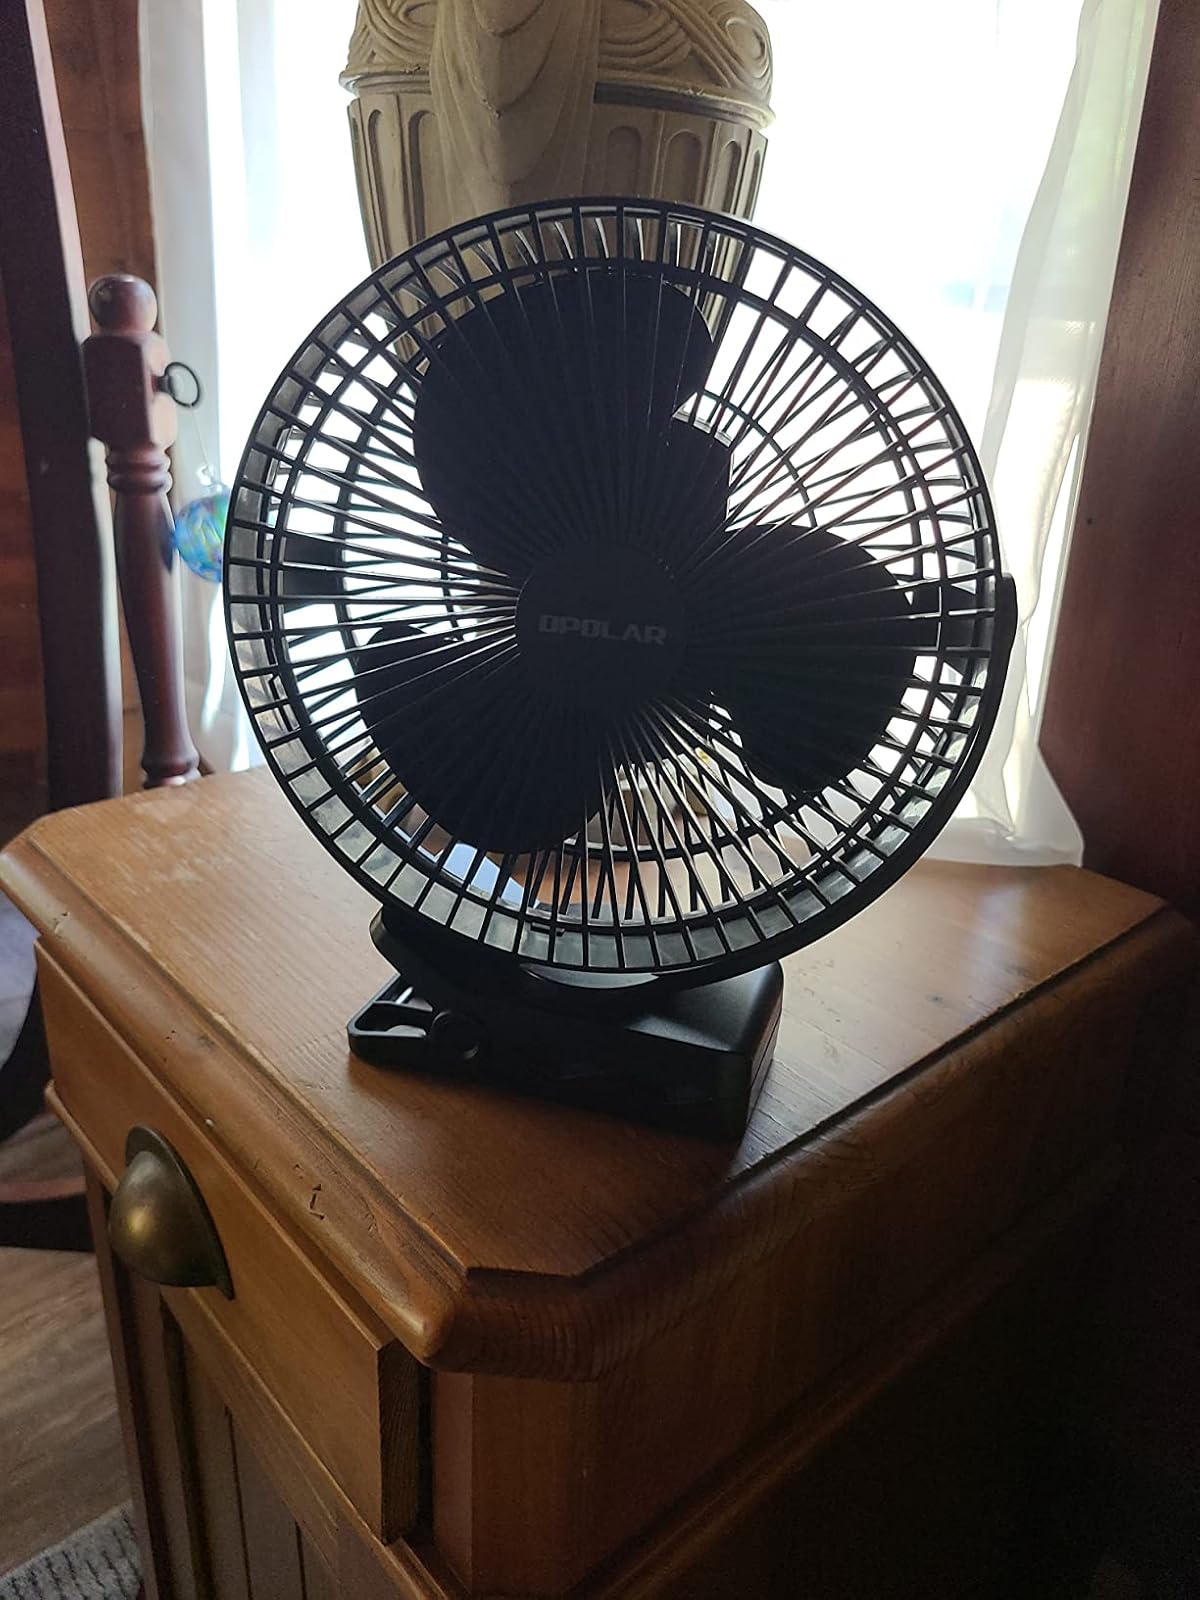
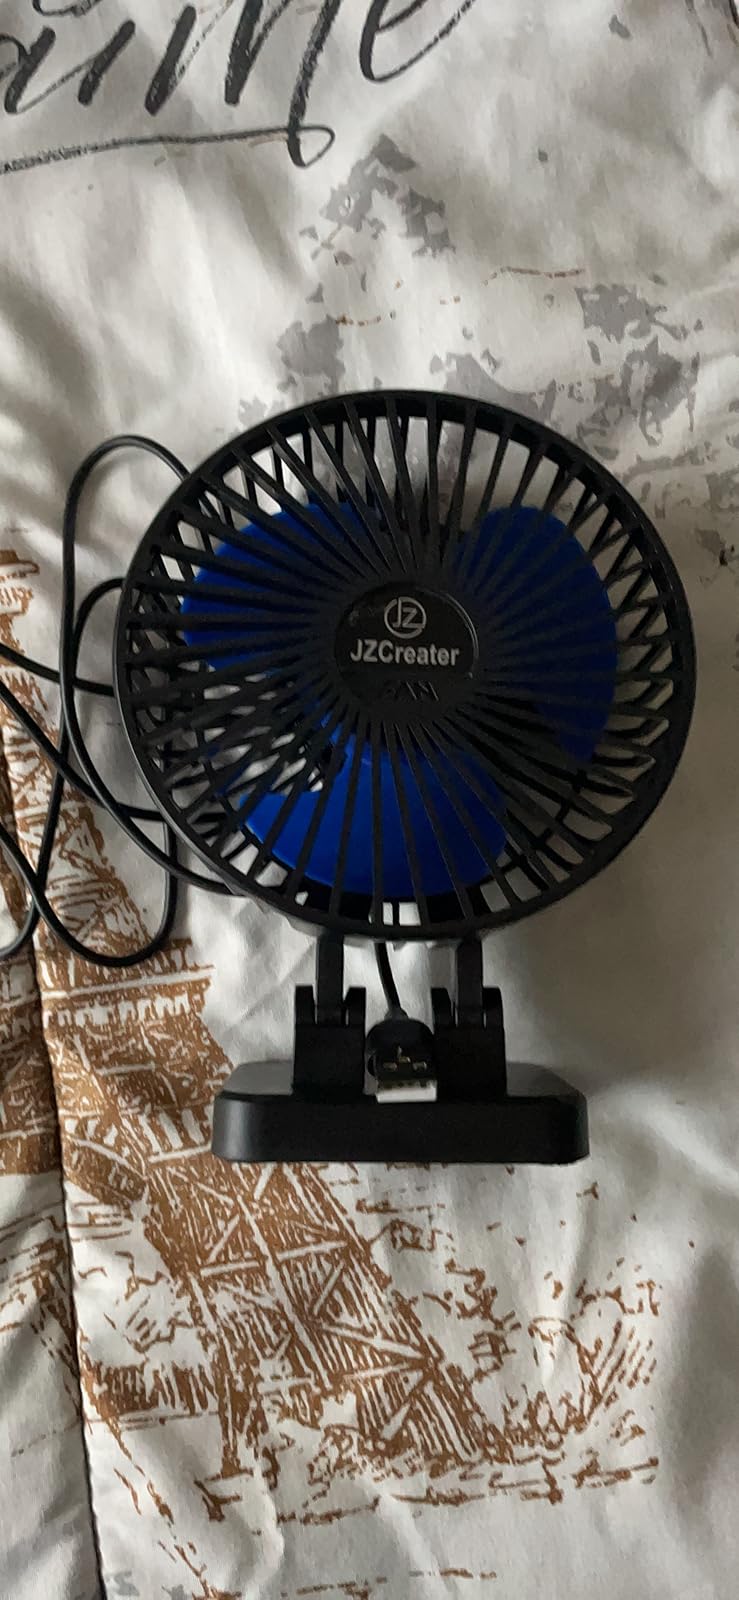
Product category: fan
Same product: no